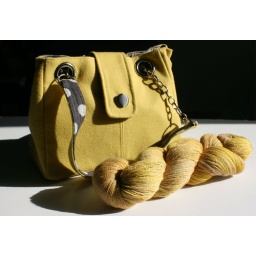
Mustard yellow Emily bag (from Earth Squared) and Posh Yarn Diana in Wheatfield.